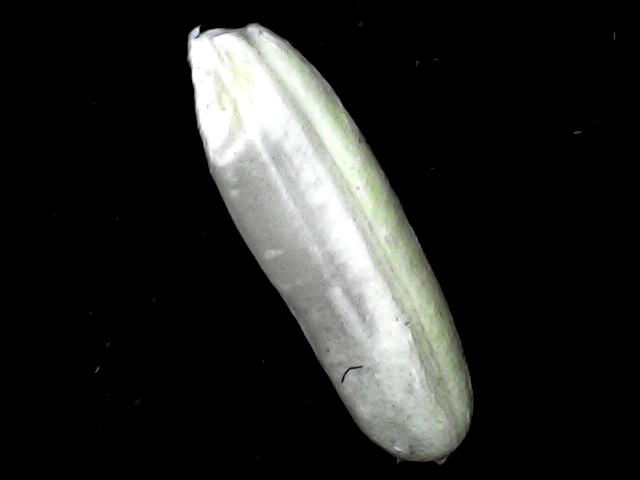
Rice variety: BD57